James Carville

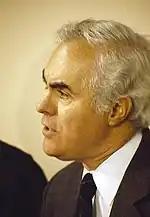
Pennsylvania Governor Bob Casey Sr. in 1986

Carville, Louisiana, a neighborhood in the city of St. Gabriel, in Iberville Parish, located 16 miles south of the capital city of Baton Rouge on the Mississippi River, was named after his paternal grandfather Louis Arthur Carville, who was once the postmaster. Louis Arthur's mother, Octavia Dehon, was of Belgian parentage and had married John Madison Carville, described in a biography as "Irish-born" and a "carpetbagger." Together, they established the general store operated by the family in Carville, in 1882. Carville has seven siblings (Bonnie, Mary Ann, Gail, Pat, Steve, Bill, and Angela.).